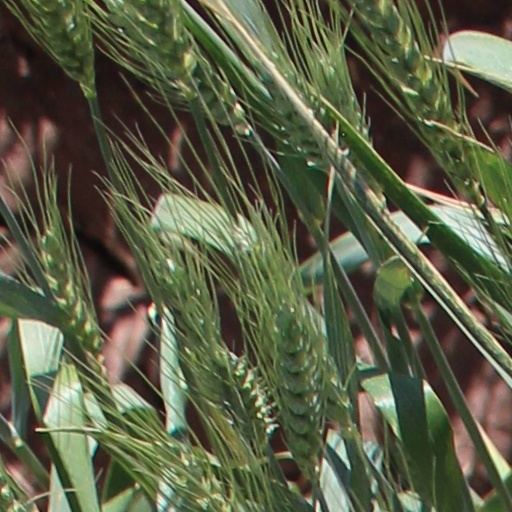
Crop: wheat